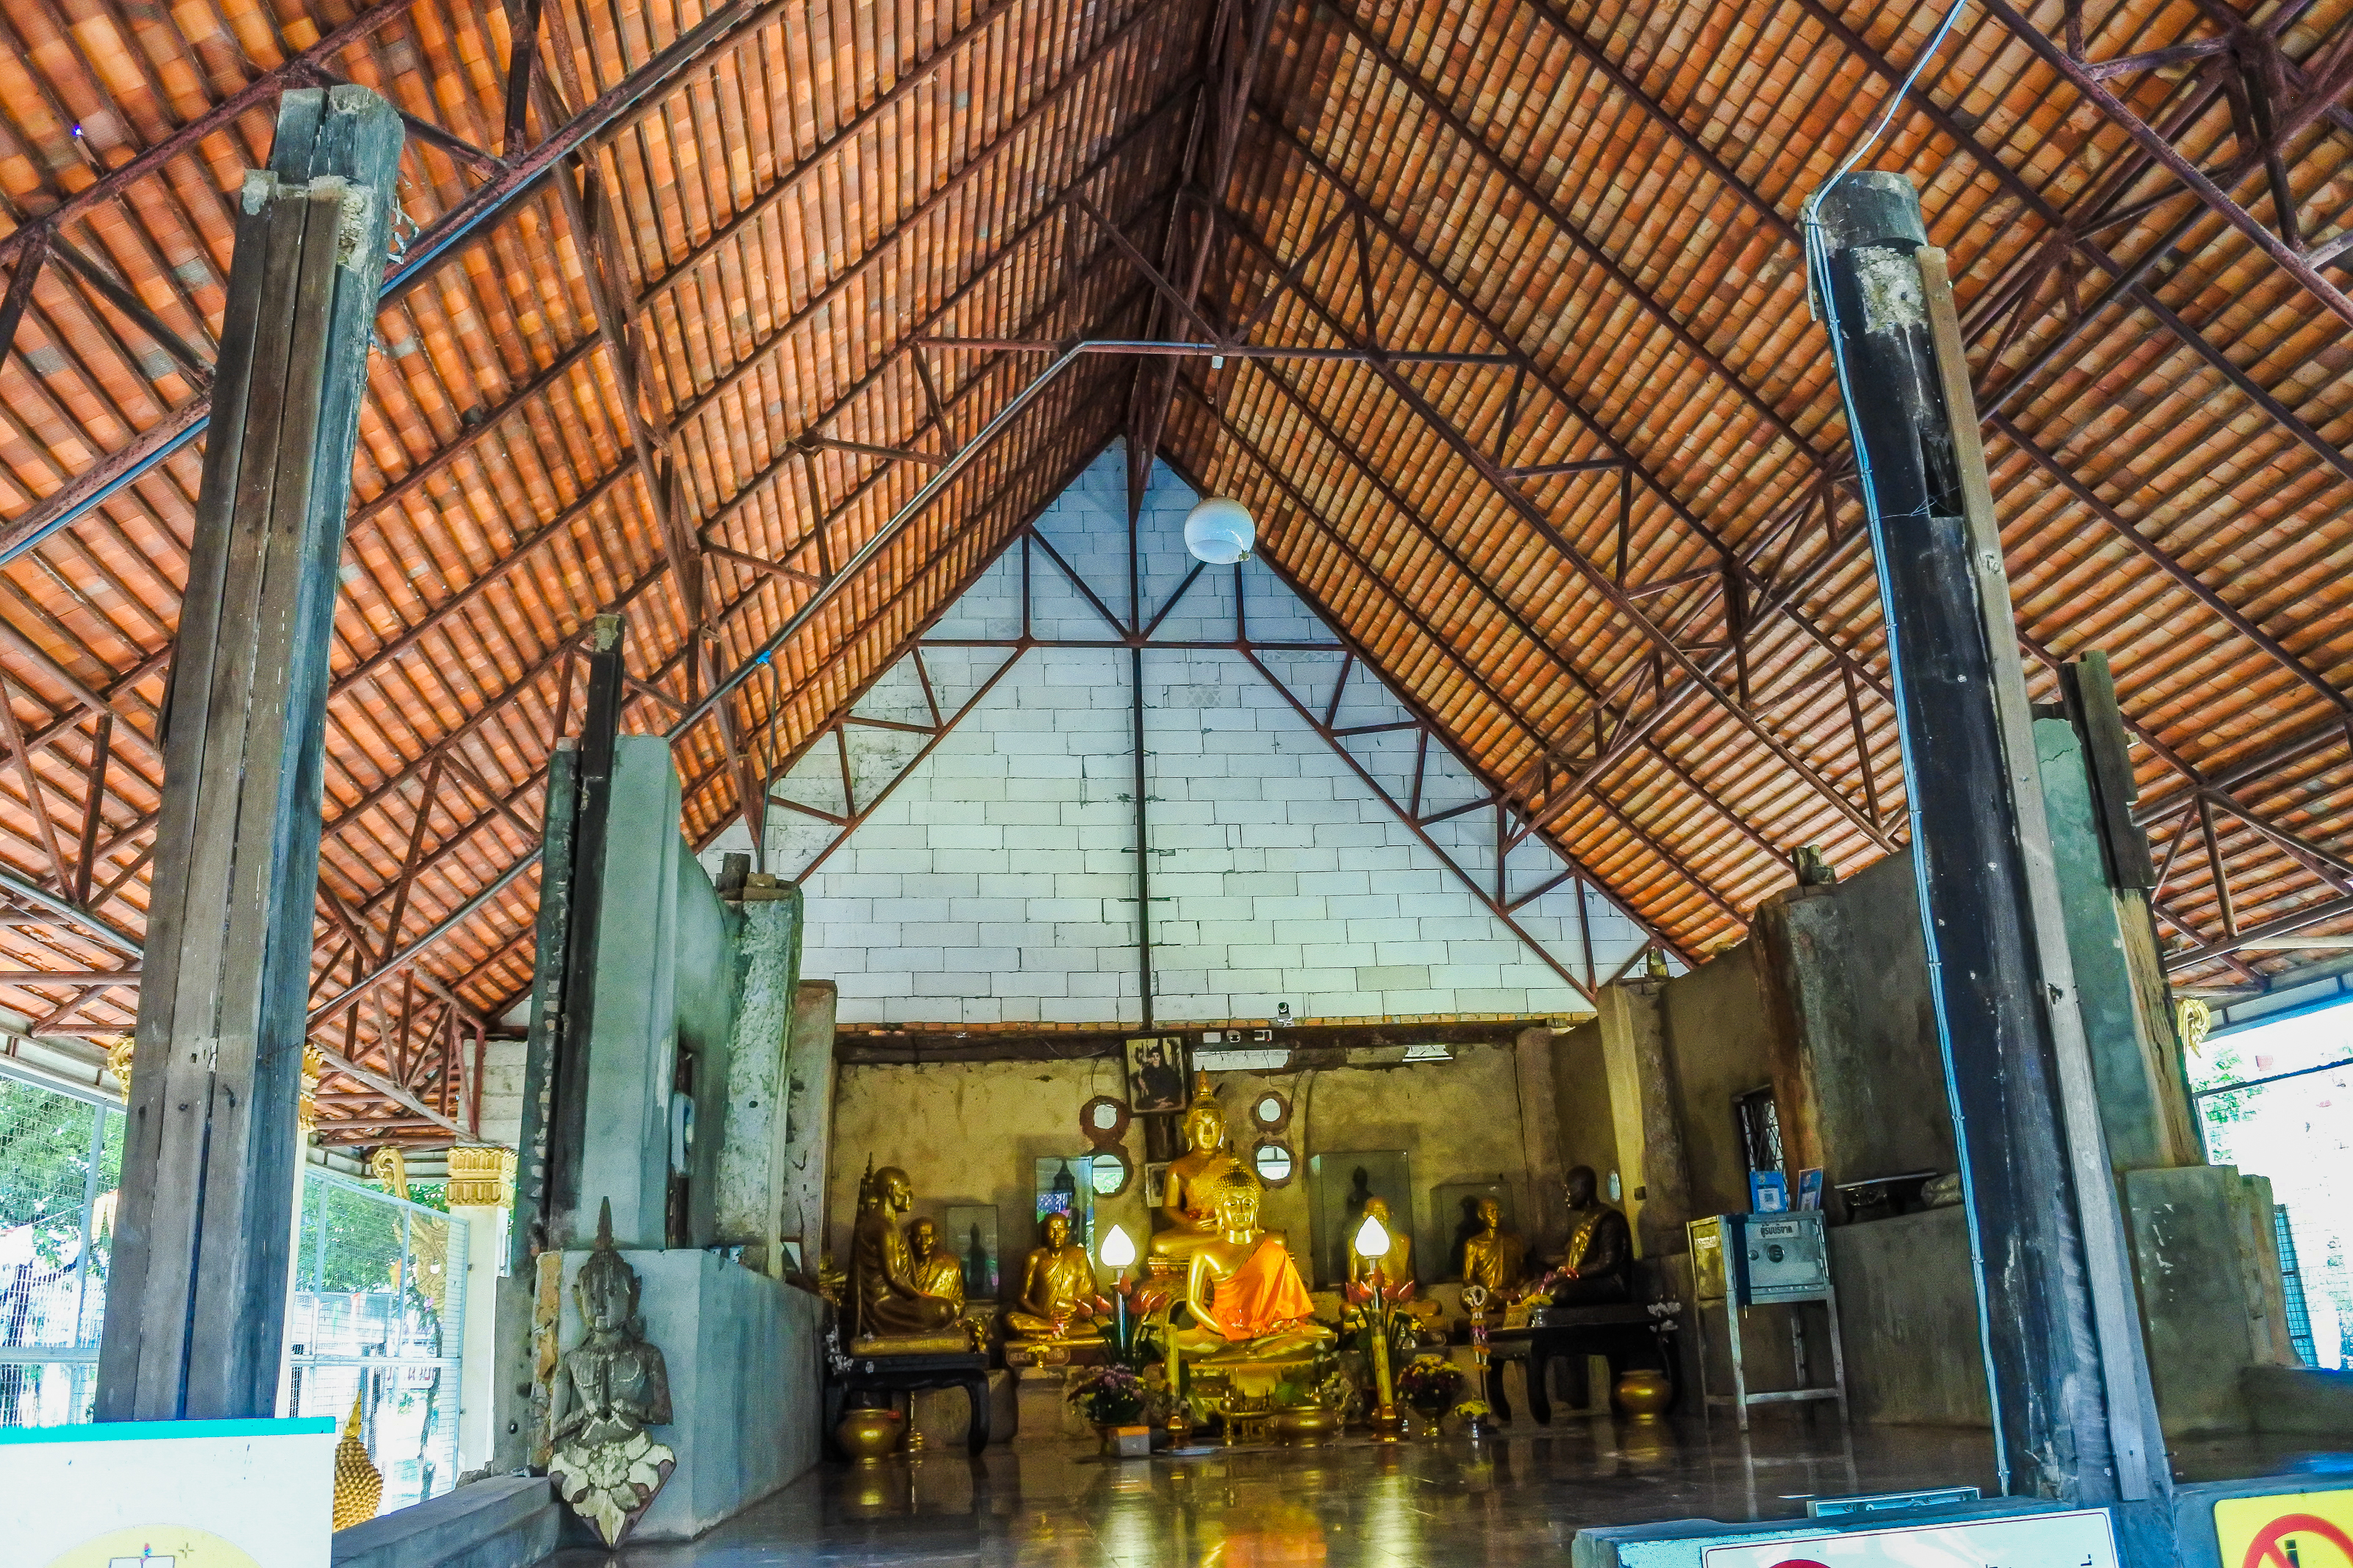
big, cobra, king of nagas, view, biggest, buddha, golden, religions, thailand snakes, serpent, landmark, sky, payanak, statue, thai, ancient, goldbuddha, traditional, background, style, worship, homage, religious, snake, believe, buddha with naga, life, gold, head, naga thai, design, buddhaimage, belief, architecture, art, famous, green, wallpaper, sculpture, wat, buddhism, places, blue, culture, buddhist, temple, garden, travel, naga, holy places, building, place of worship, ceiling